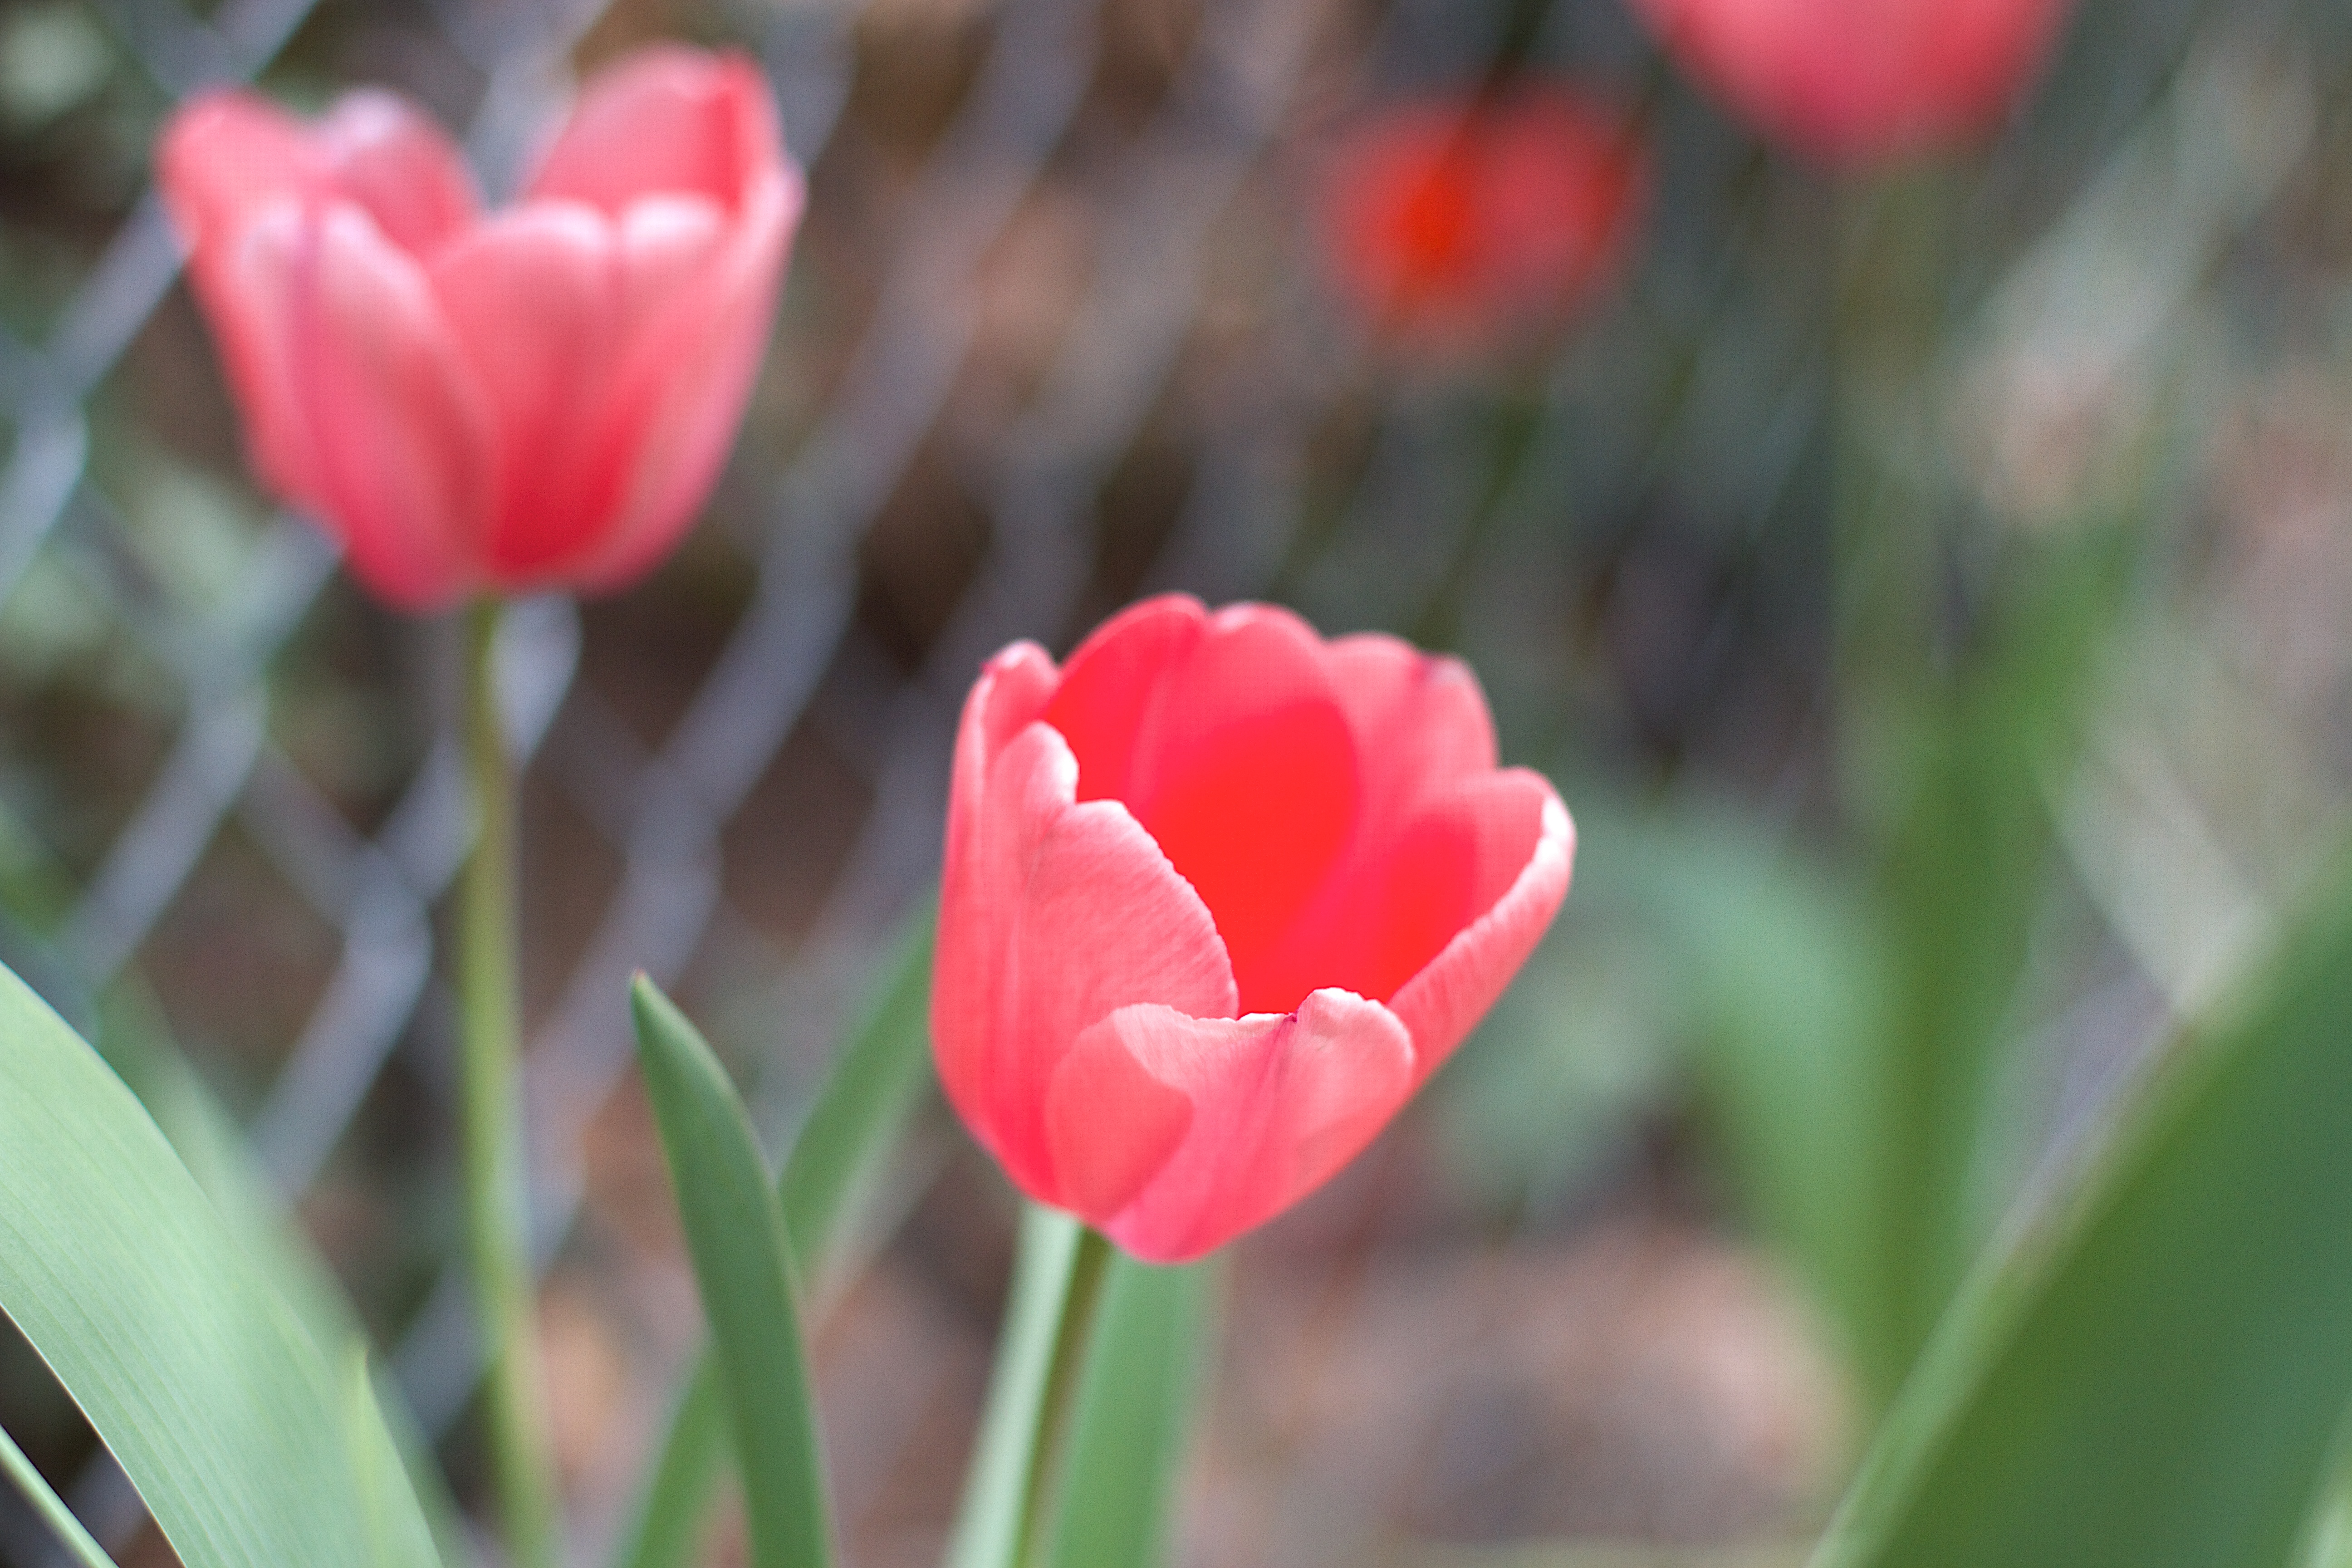
plant, flower, petal, tulip, flora, macro photography, flowering plant, lily family, plant stem, land plant